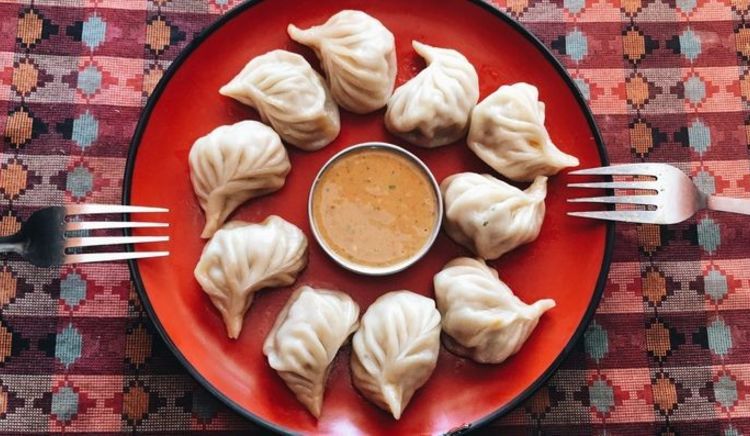
Dish: momos